Buchs, St. Gallen

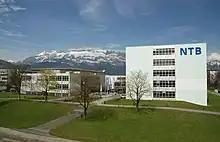
NTB Interstate University of Applied Sciences of Technology Buchs

In Buchs about 65.8% of the population (between age 25–64) have completed either non-mandatory upper secondary education or additional higher education (either university or a "Fachhochschule"). Out of the total population in Buchs, , the highest education level completed by 2,338 people (22.5% of the population) was Primary, while 3,871 (37.2%) have completed Secondary, 1,035 (10.0%) have attended a Tertiary school, and 505 (4.9%) are not in school. The remainder did not answer this question.